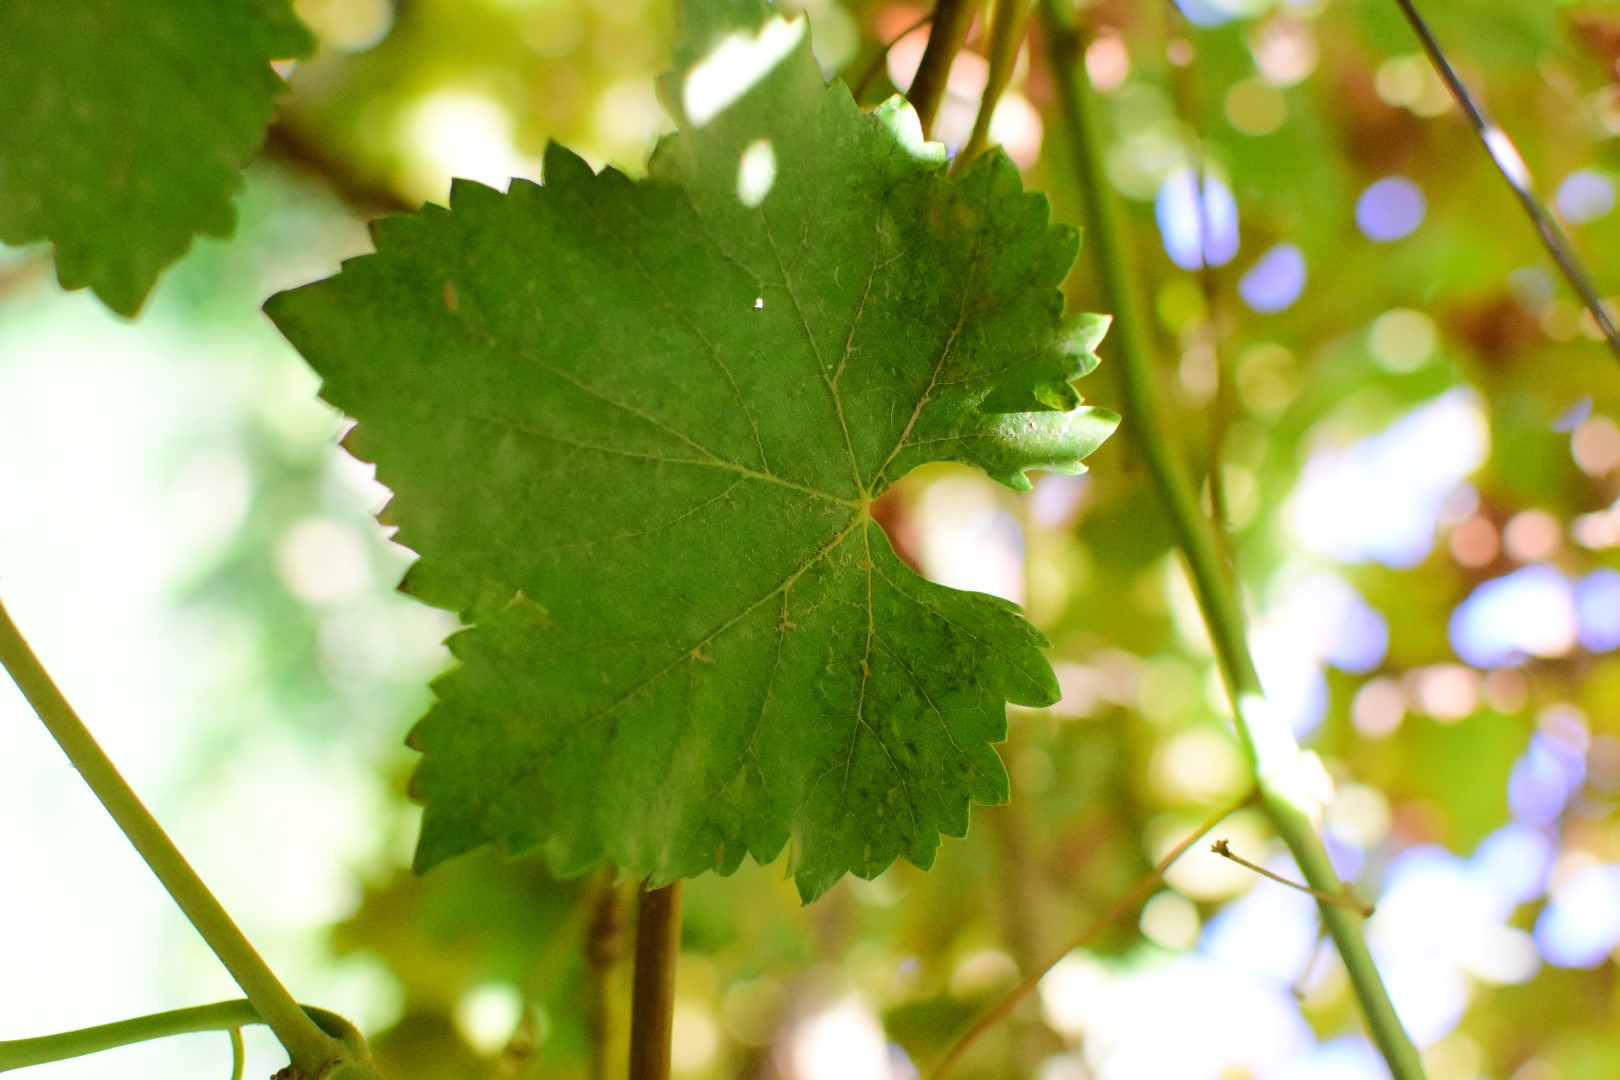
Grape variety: Deas Al-Annz